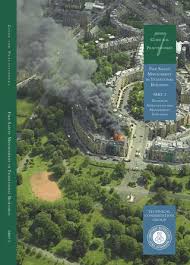
Label: urban_fire